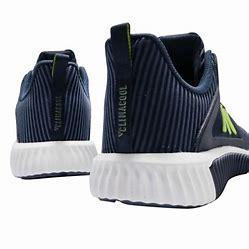
Brand: adidas
Model: Climacool Vent